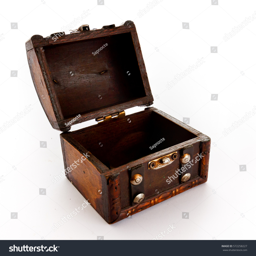
wooden decorative box on a white background